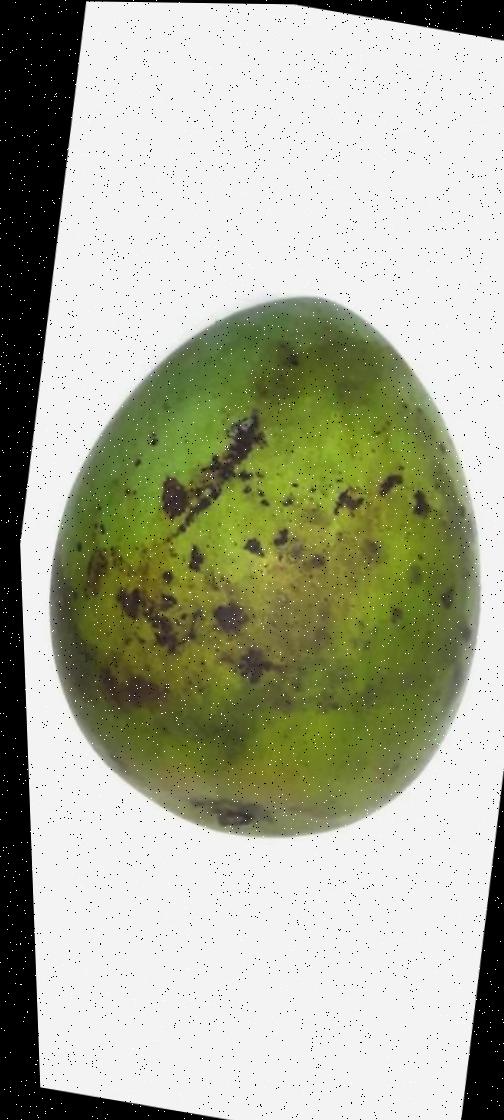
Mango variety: Harivanga